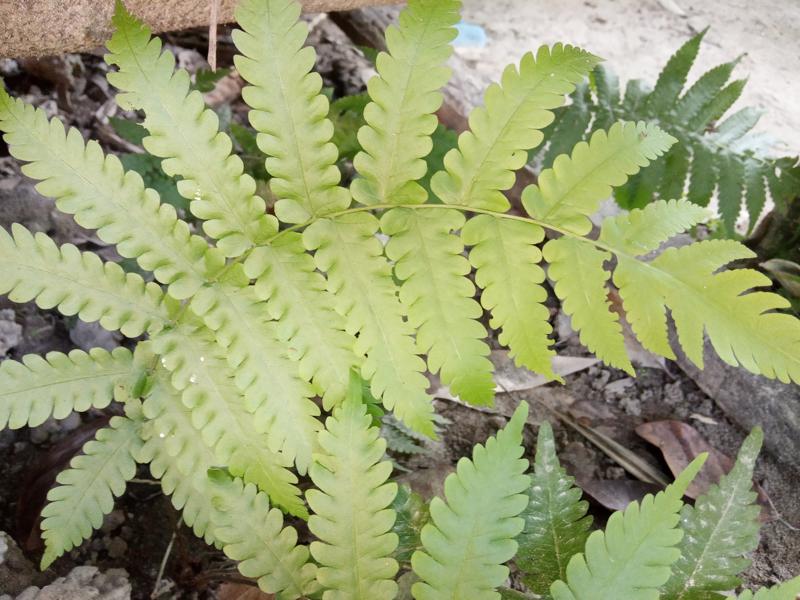
Weed species: Pteris vittata